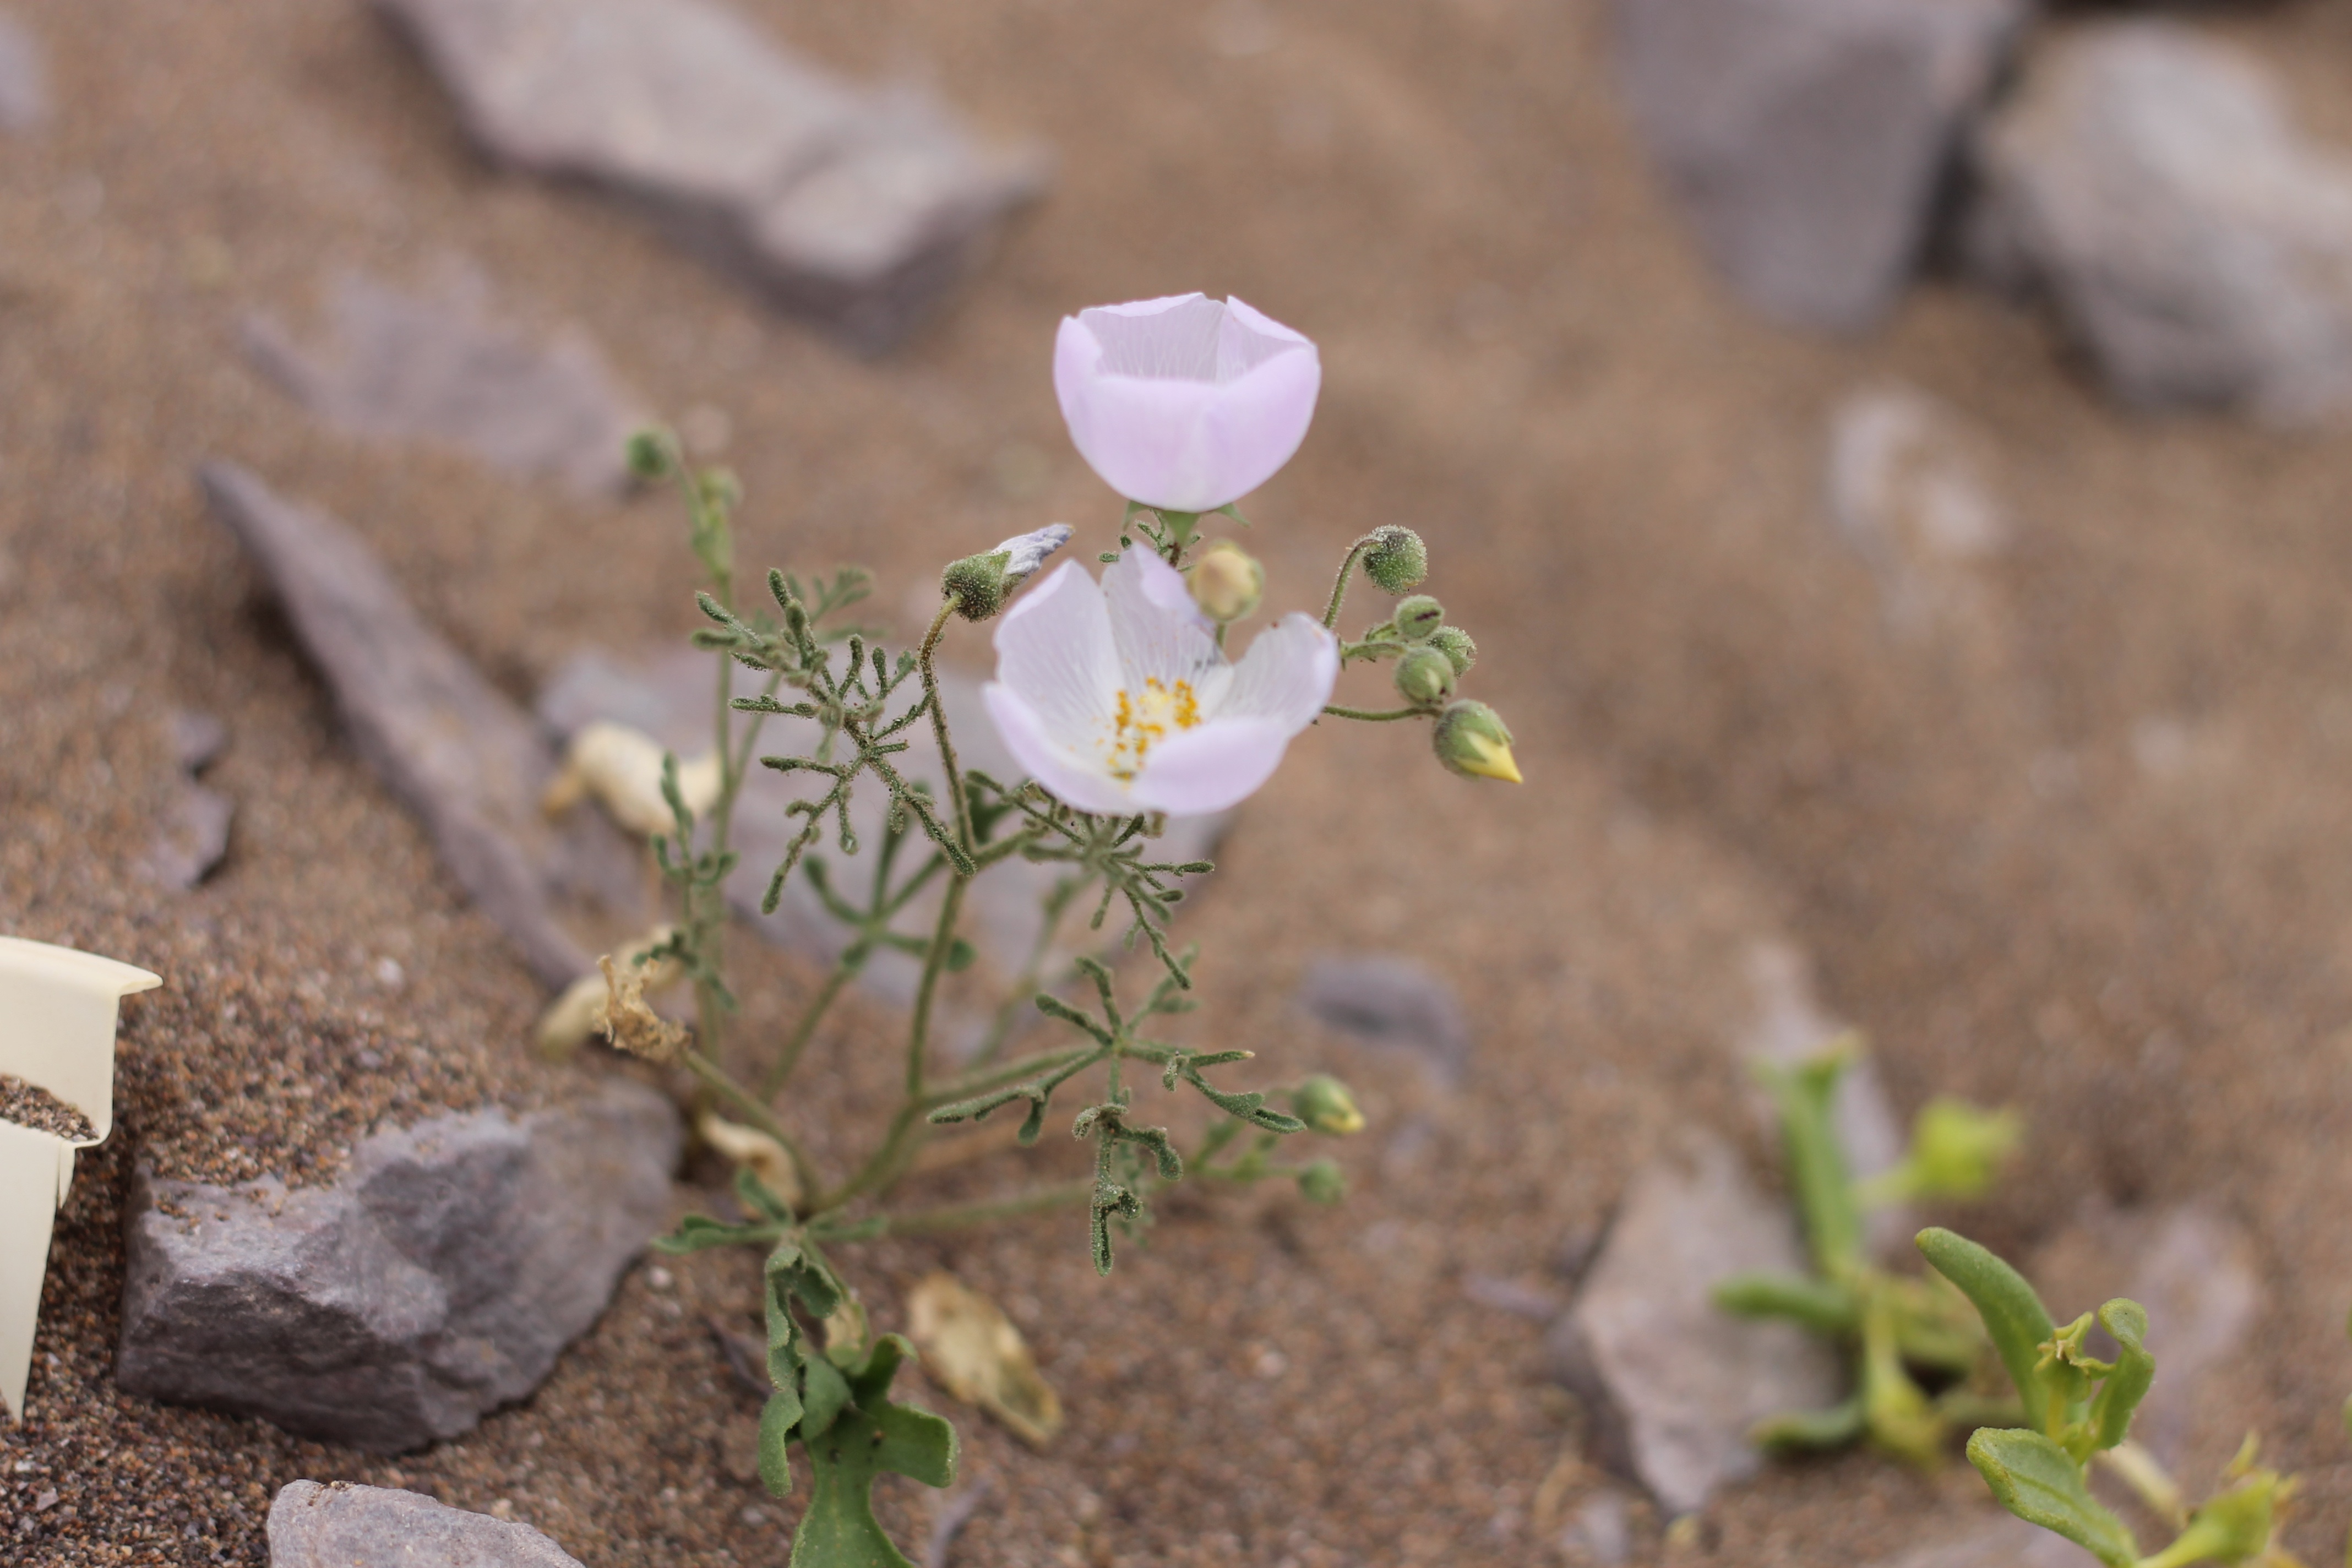
plant, flower, petal, soil, botany, flora, wildflower, flowering plant, land plant